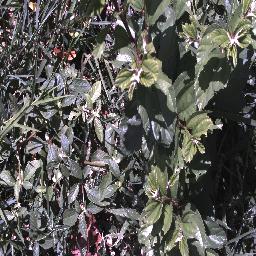
Label: chinee_apple